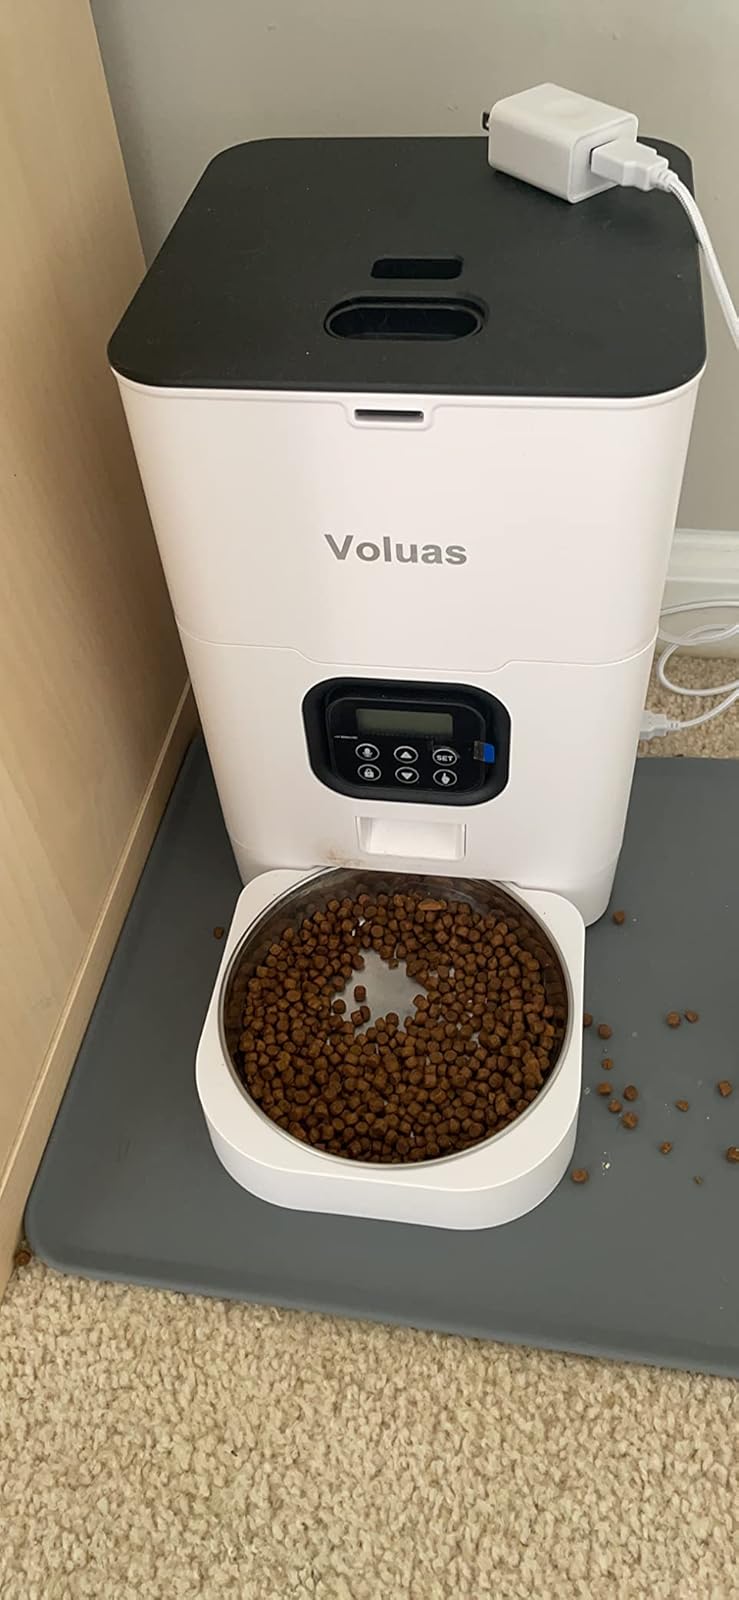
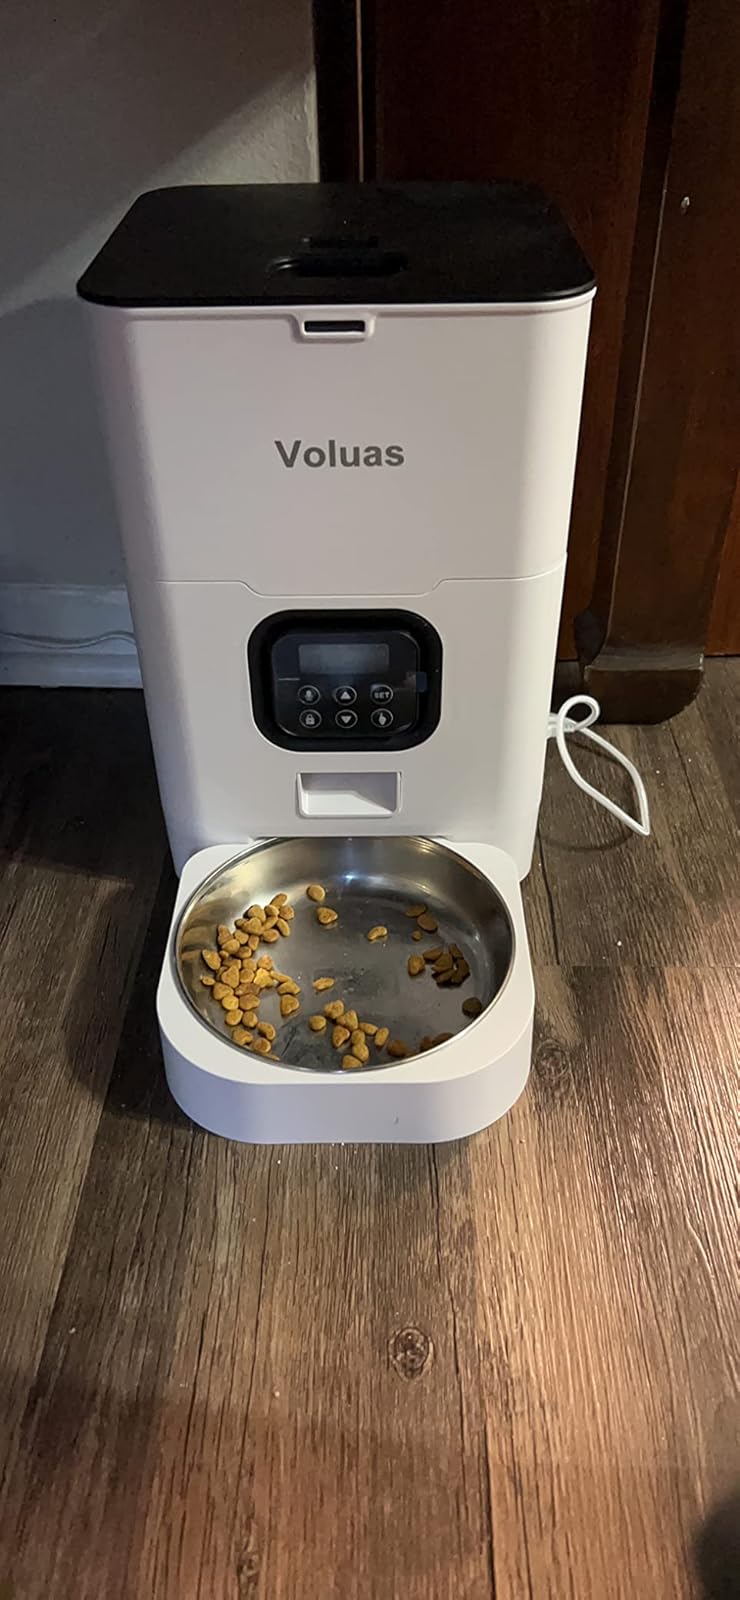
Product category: items_feeder
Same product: yes